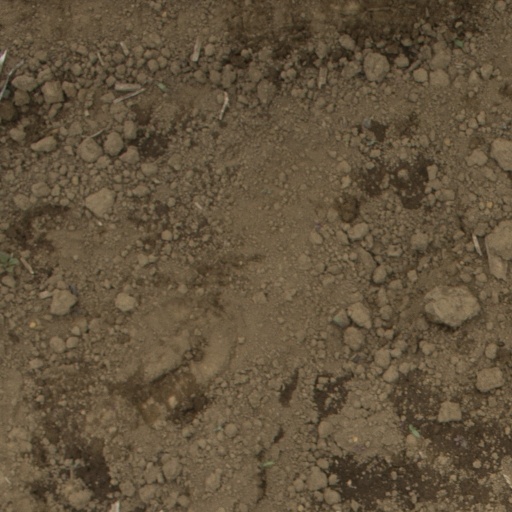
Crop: Jerusalem artichoke